Vladimir Mayakovsky

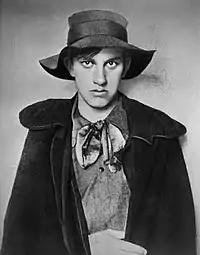
Mayakovsky in 1910

As a young Bolshevik activist, Mayakovsky distributed propaganda leaflets, possessed a pistol without a license, and in 1909 got involved in smuggling female political activists out of prison. This resulted in a series of arrests and finally an 11-month imprisonment. It was in solitary confinement in the Moscow Butyrka prison that Mayakovsky started writing verses for the first time. "Revolution and poetry got entangled in my head and became one," he wrote in "I, Myself". As a minor, Mayakovsky was spared a serious prison sentence (with associated deportation) and in January 1910 was released. A warden confiscated the young man's notebook. Years later Mayakovsky conceded that was all for the better, yet he always cited 1909 as the year his literary career started.